Karl Schmitz-Scholl

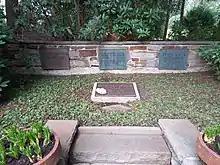
Grave of Karl Schmitz-Scholl, Mülheim

After his father passed, he became the owner of the company together with his older brother Wilhelm Schmitz (1861–1927). He opened several coffee stores and expanded rapidly to 560 branches in 1914. Tengelmann was named after general manager Emil Tengelmann. Tengelmann primarily sold coffee, tea, cocoa, spices, pastries and sweets. Following this product range, a second coffee roasting plant was opened in Heilbronn in 1900, followed by the Rheinische Zuckerfabrik (Rhenish Sugar Refinery) in Düsseldorf in 1906, and in 1912 the Wissoll chocolate factory started operations in Mülheim-Speldorf. From the 1920s, more coffee roasting plants and food manufacturing plants were set up, and the sales and branch network was optimized and expanded. After his death, his son Karl Schmitz-Scholl, Jr. became the sole managing director of the company, with his daughter Elizabeth Haub (née Schmitz-Scholl; 1899–1977) being a co-partner.